Cheeseburger in Paradise (restaurant)

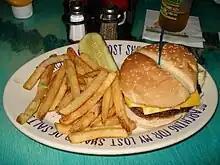
A Cheeseburger in Paradise from Jimmy Buffett's Margaritaville

After acquisition by Luby's, a number of the chain's locations were closed. In August 2014, Luby's announced to management and employees that half of the chain's remaining restaurants would close, either immediately or in the following few weeks. Affected restaurants included those in Fort Myers, Florida; Algonquin, Illinois; Newark, Delaware; Fishers, Indiana; Terre Haute, Indiana; Evansville, Indiana; Kansas City, Kansas; Middleton, Wisconsin; Sterling Heights, Michigan; and Pasadena, Maryland. Many of these locations were to be rebranded Fuddruckers Deluxe Bar and Grill, another concept owned by Luby's and a full-service version of their Fuddrucker's chain. Ultimately not all of them were, including the one in Fishers, Indiana and California, Maryland.